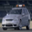
Label: automobile